Geography of Thailand

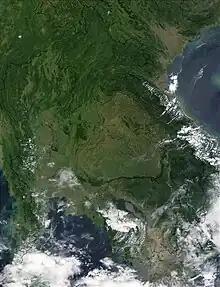
Seasonal flooding in Thailand and Cambodia.

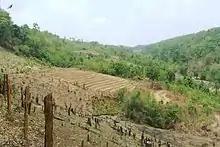
Karen tribe in northern Thailand: controlled burn in the foreground and agricultural terraces.

Thailand's climate is influenced by seasonal monsoon winds (the southwest and northeast monsoons).